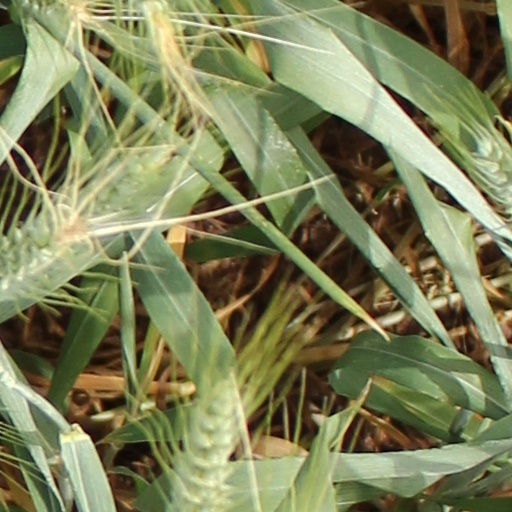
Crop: wheat